WUVC-DT

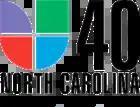
Former logo, used until December 31, 2012

Bahakel announced in December 2002 that it was selling WKFT to Univision Communications. The sale was completed in April 2003; the station changed its call sign to WUVC and network affiliation to Univision on June 1 of that year, becoming North Carolina's first Spanish-language television station. Its English-language programming inventory was picked up by WLFL and WRDC. The station later moved from its longtime studios in downtown Fayetteville to a new facility in Raleigh.